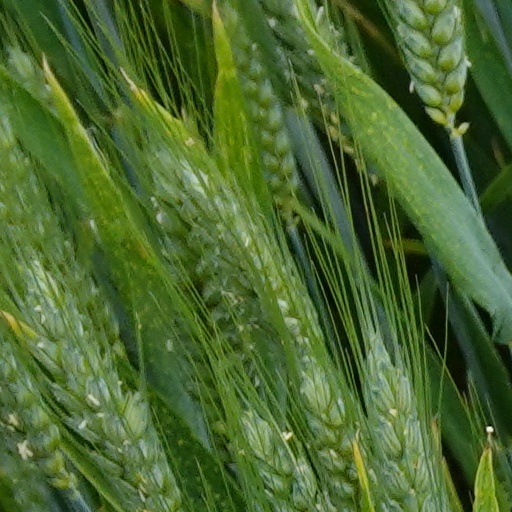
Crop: wheat